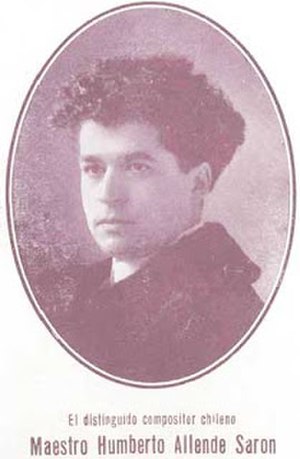
Humberto Allende
"Pedro ""Humberto Allende"" Sarón var en chilensk komponist.